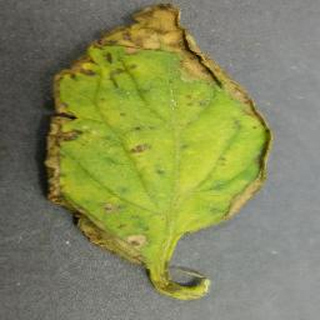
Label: tomato_bacterial_spot